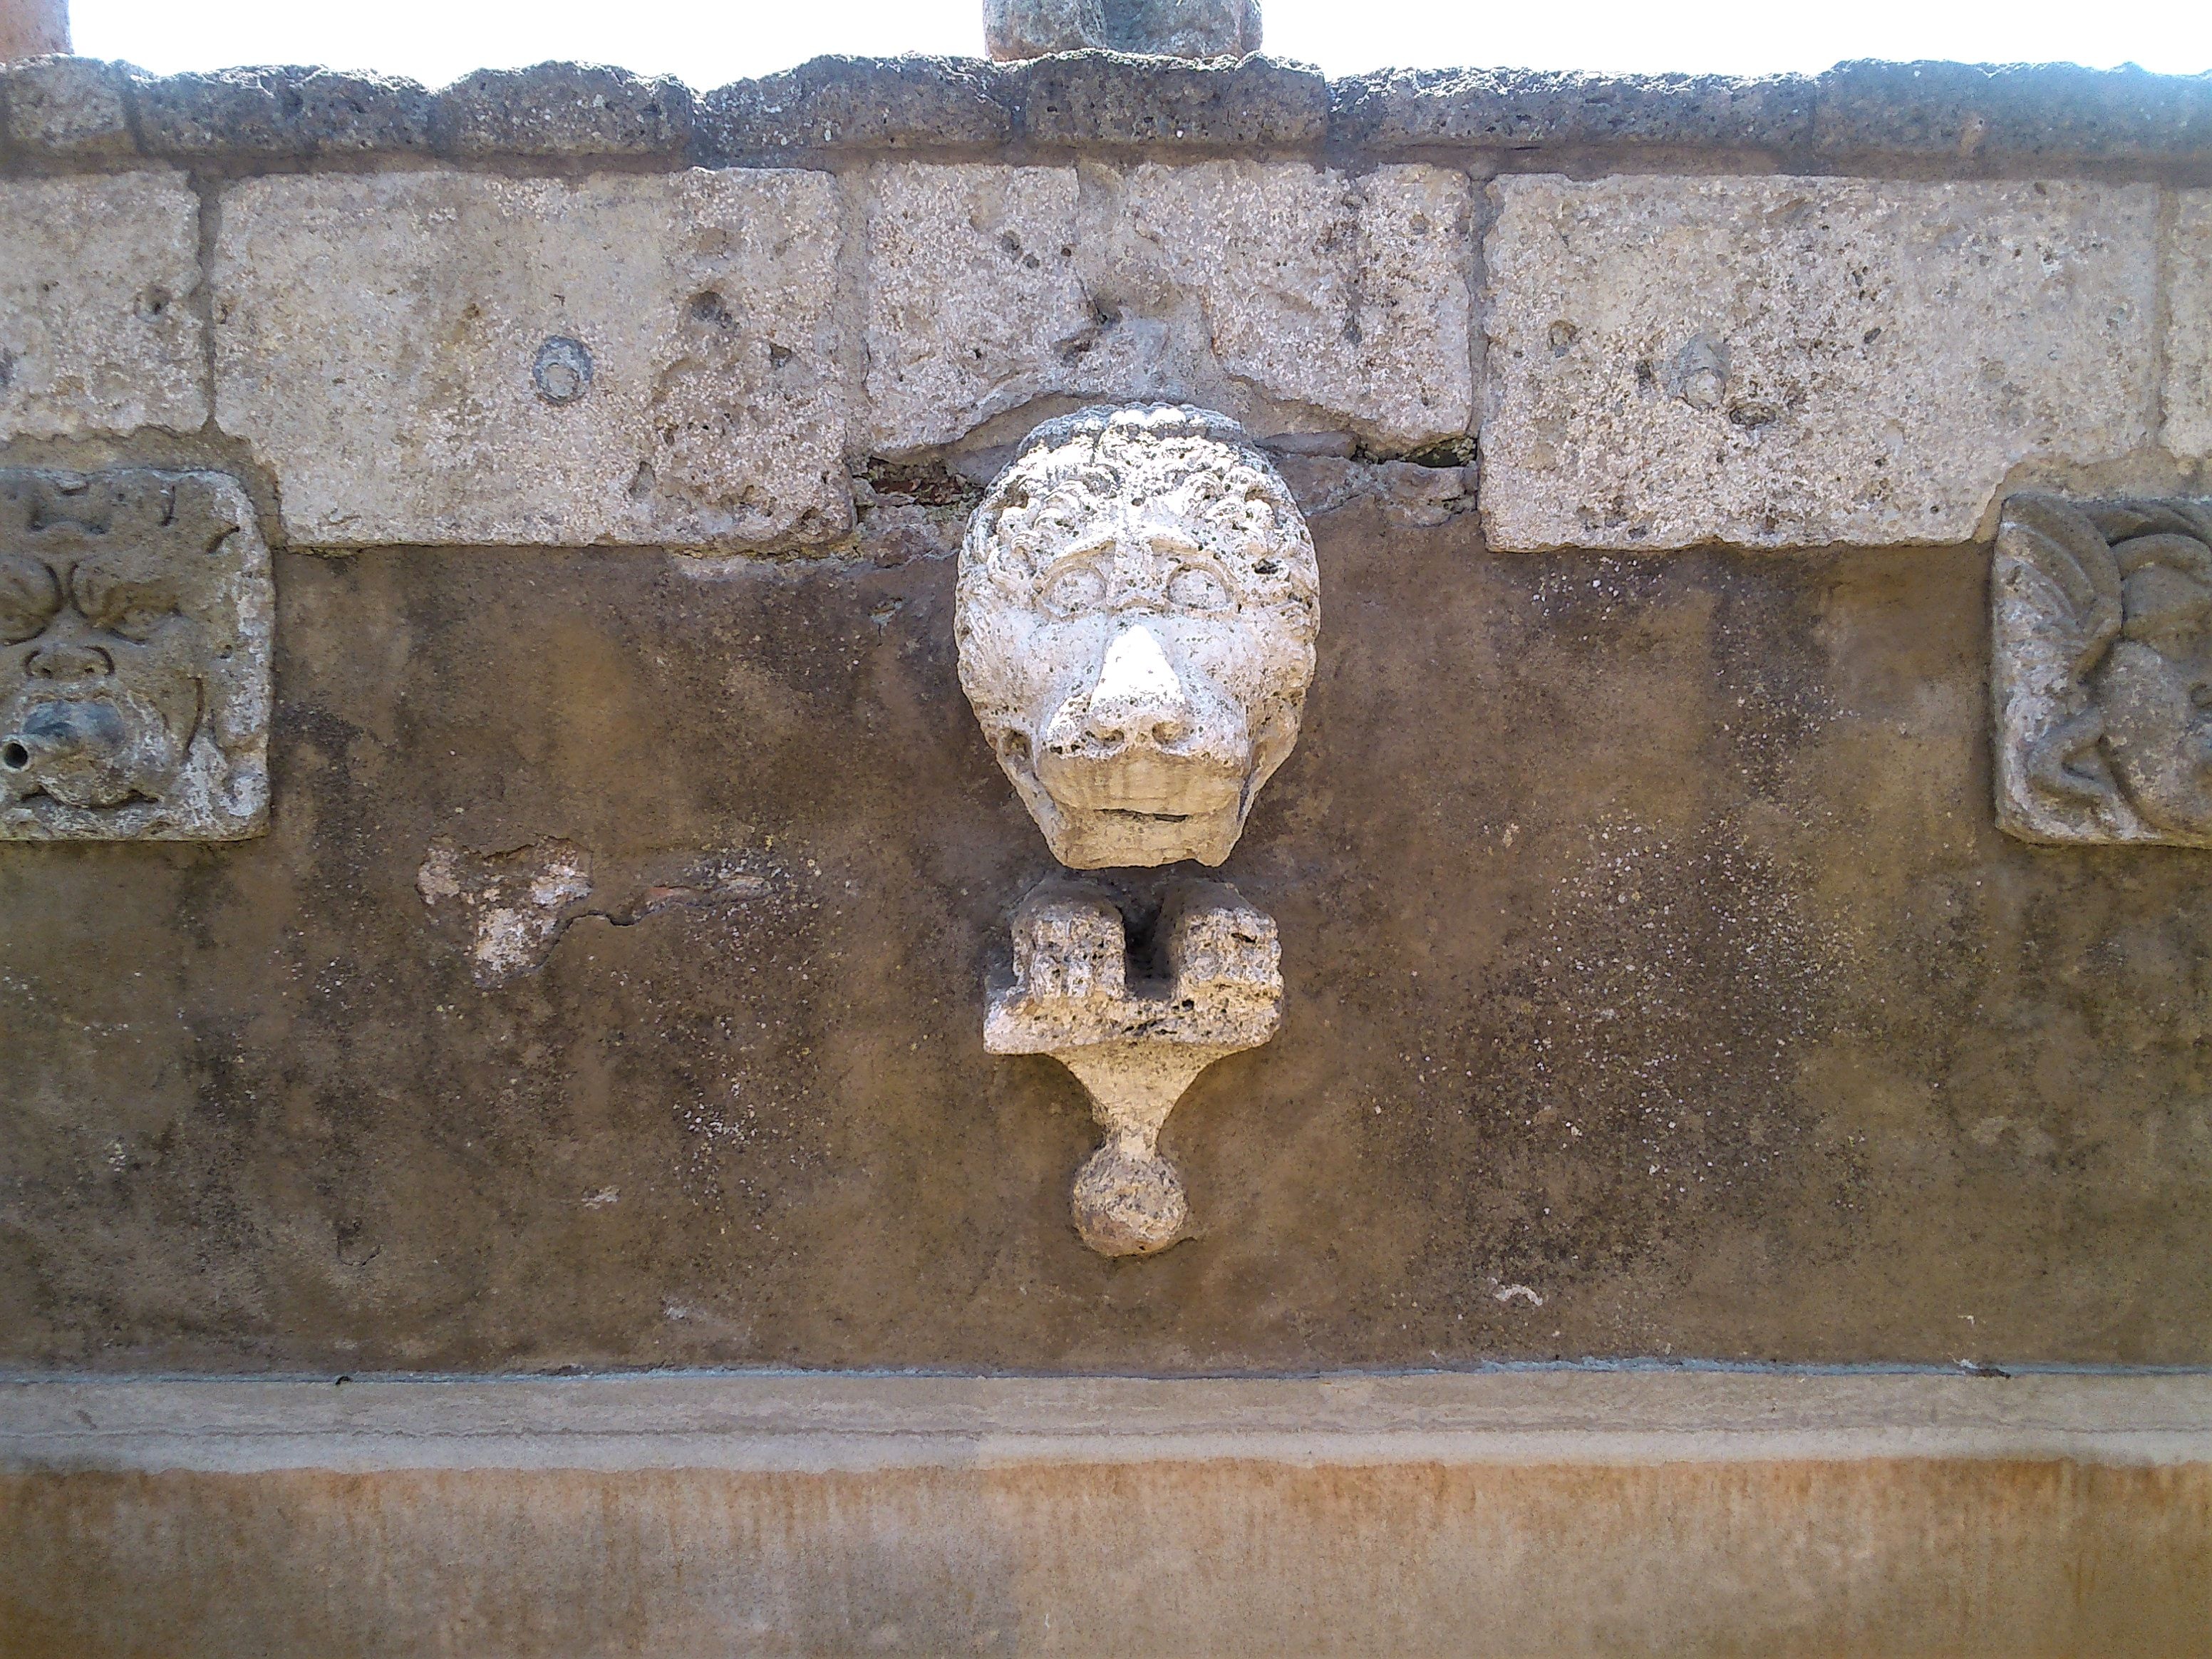
building, wall, stone, italy, tuscany, art, temple, ruins, fountain, history, piazza, carving, archaeological site, ancient history